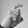
ASL letter: X